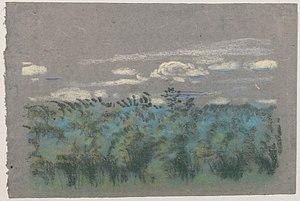
Arthur Bowen Davies, né le 26 septembre 1862 à Utica et mort le 24 octobre 1928 à Florence, est un peintre américain.